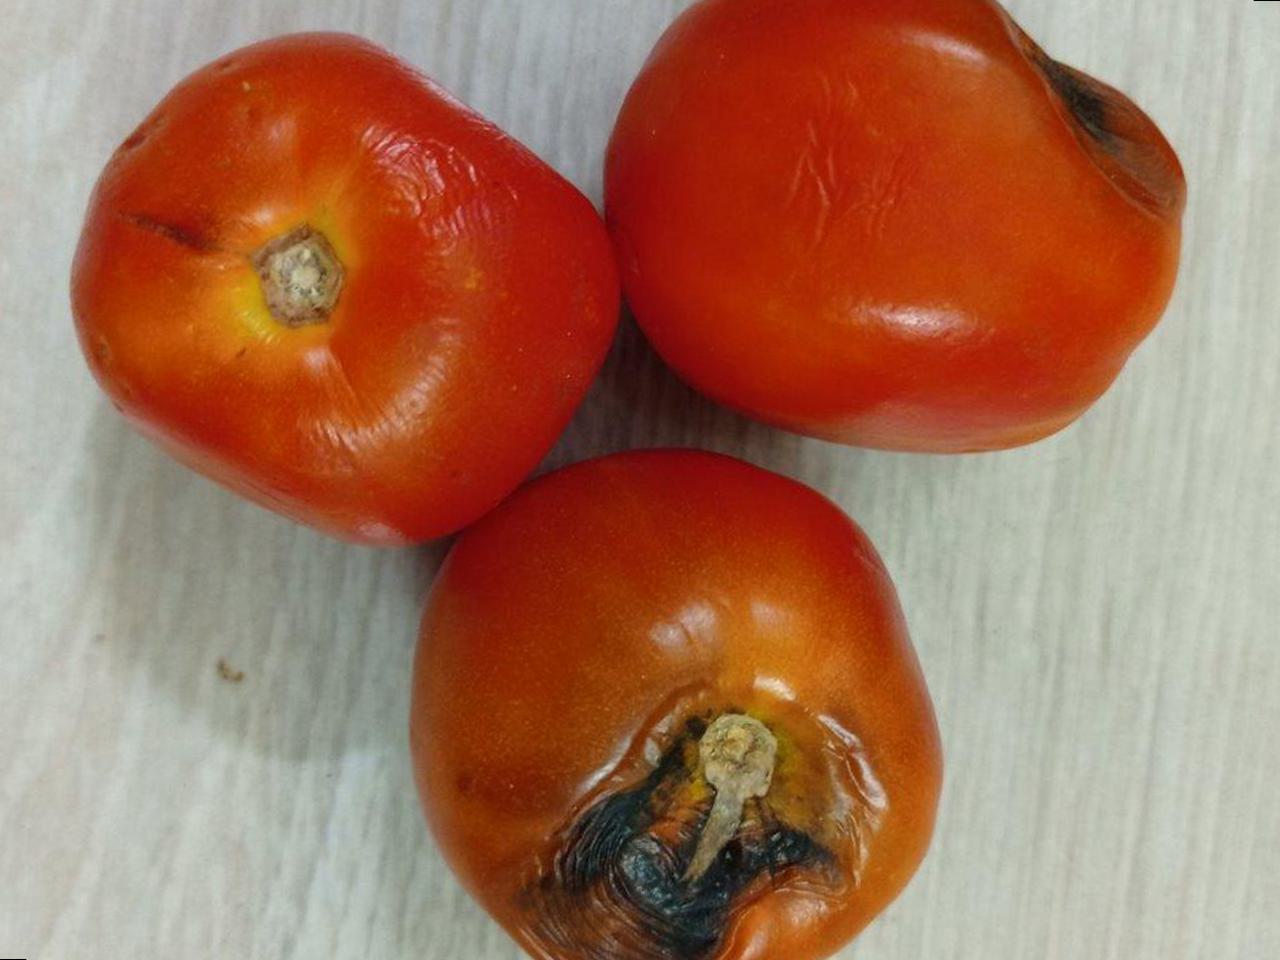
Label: Rotten